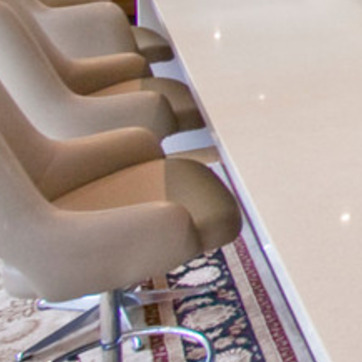
Material: leather